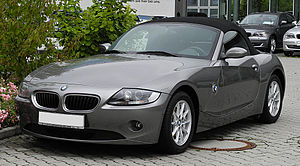
BMW E85
BMW Z4 var en personbilsmodel fra BMW designet af danskeren Anders Warming mellem midten af 1998 og 1. marts 2000 under ledelse af BMW's chefdesigner Chris Bangle. Modellen blev fremstillet af BMW US Manufacturing Company i Greer, South Carolina, USA.